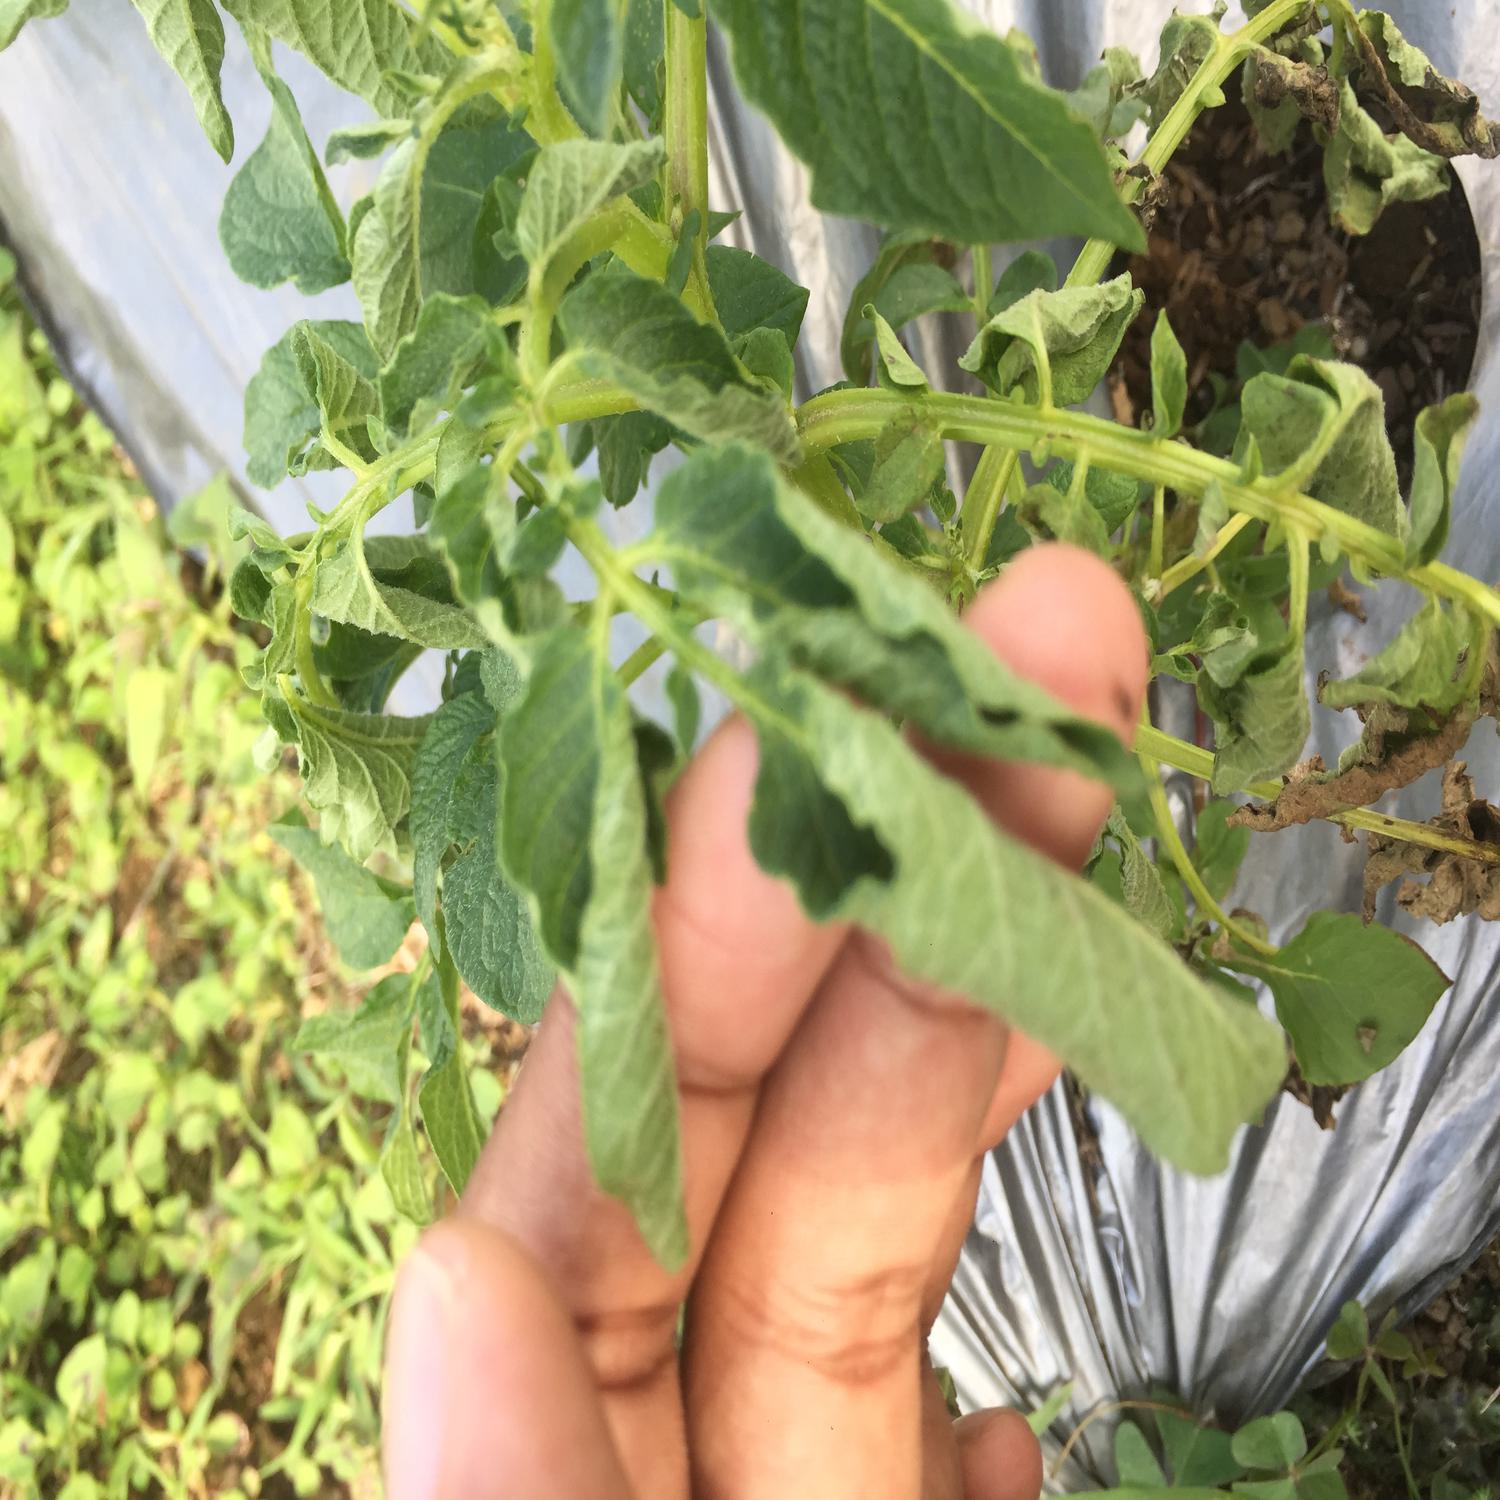
Label: Bacteria